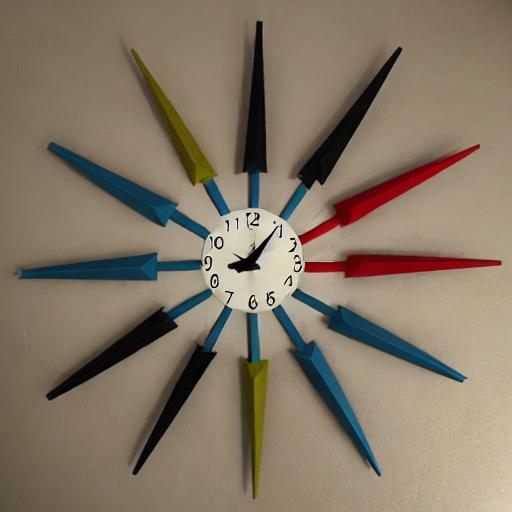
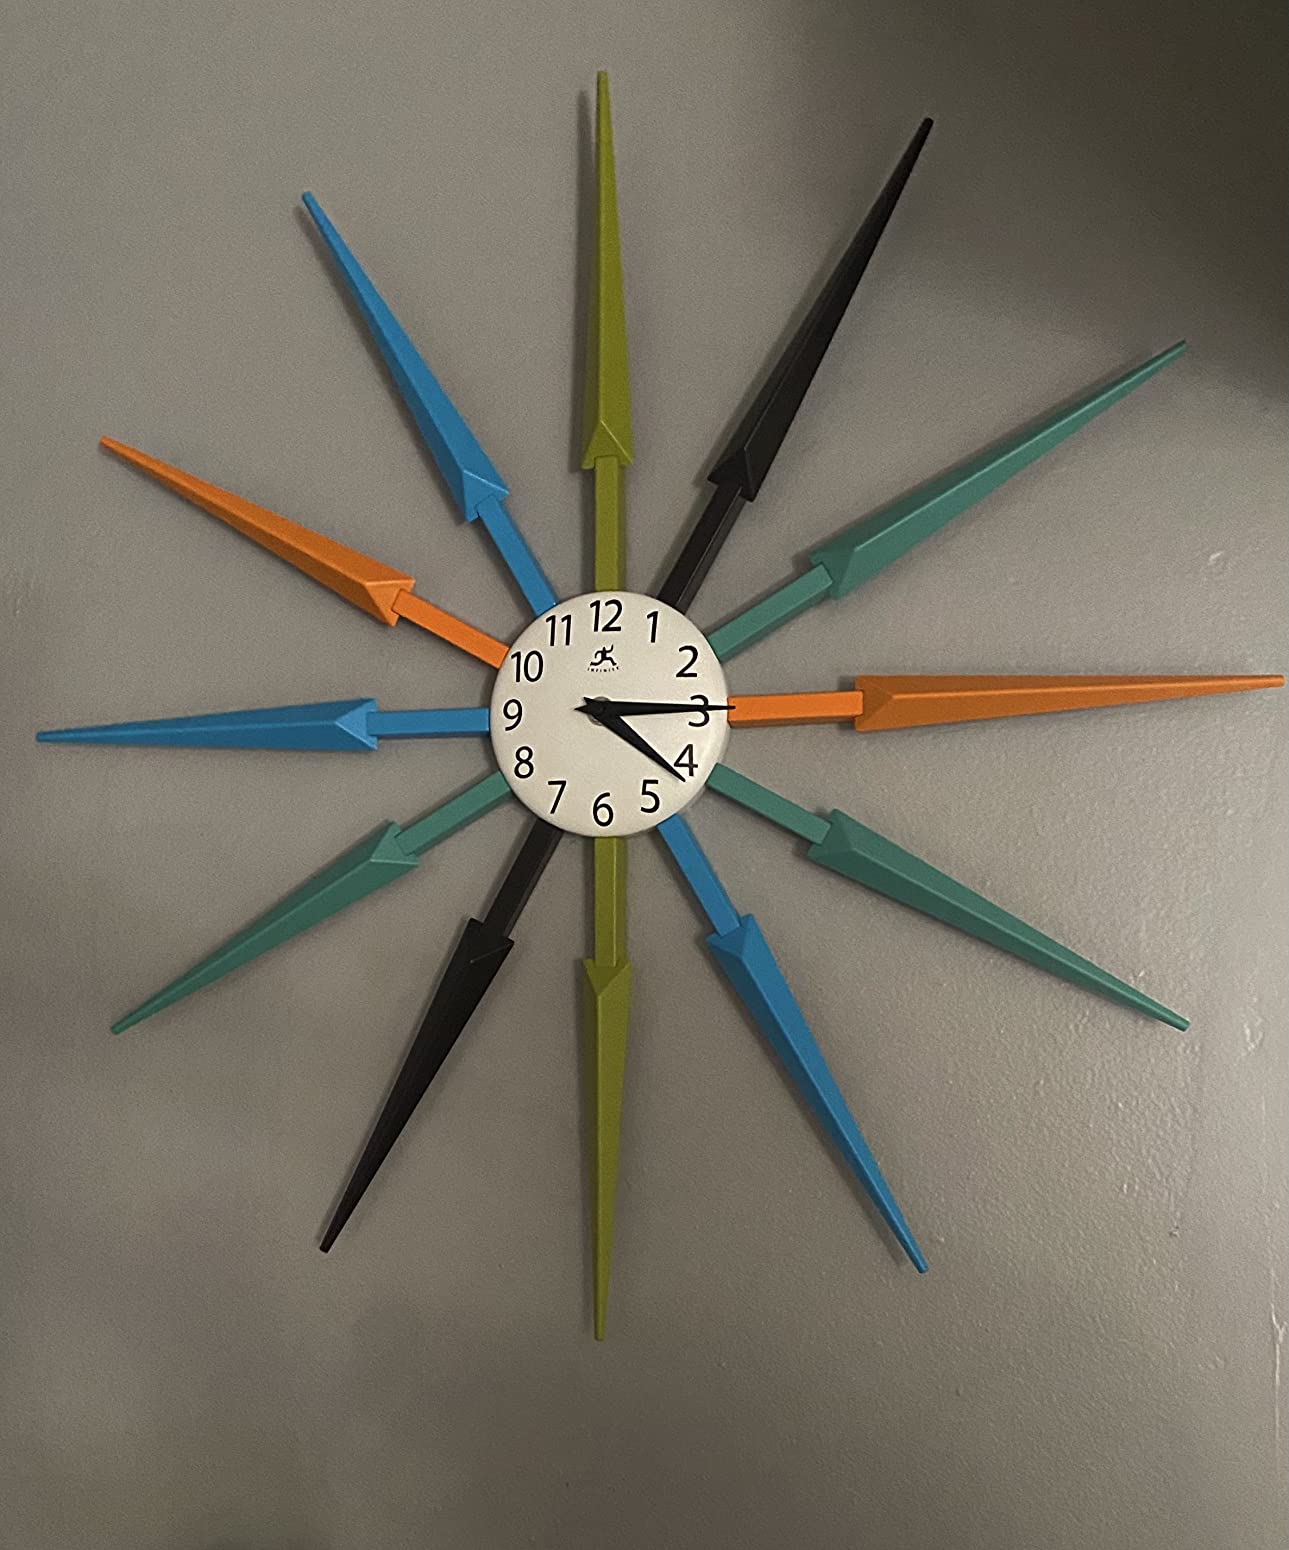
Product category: clock
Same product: no